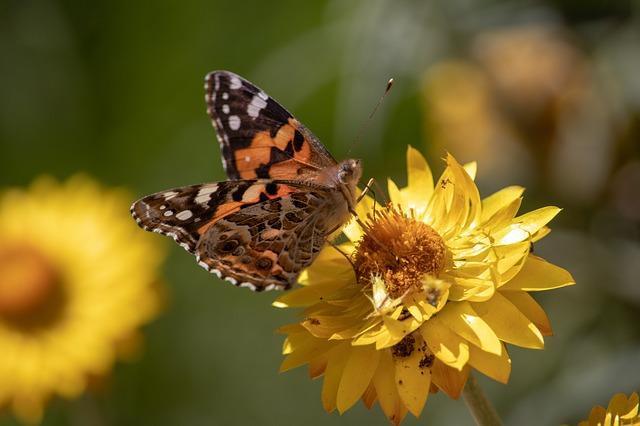
butterfly